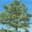
Label: maple_tree